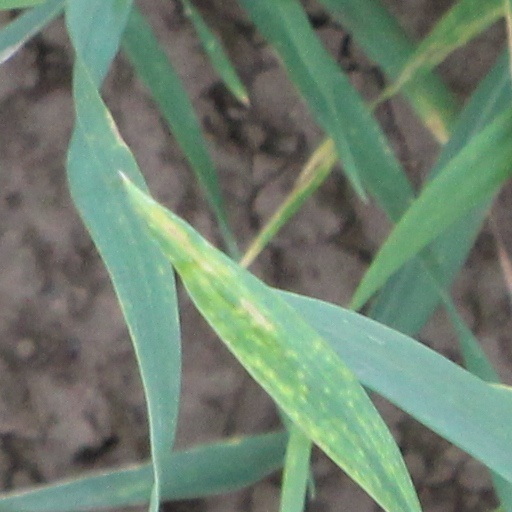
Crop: wheat